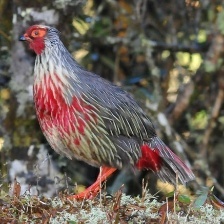
Species: BLOOD PHEASANT
Scientific name: ITHAGINIS CRUENTUS